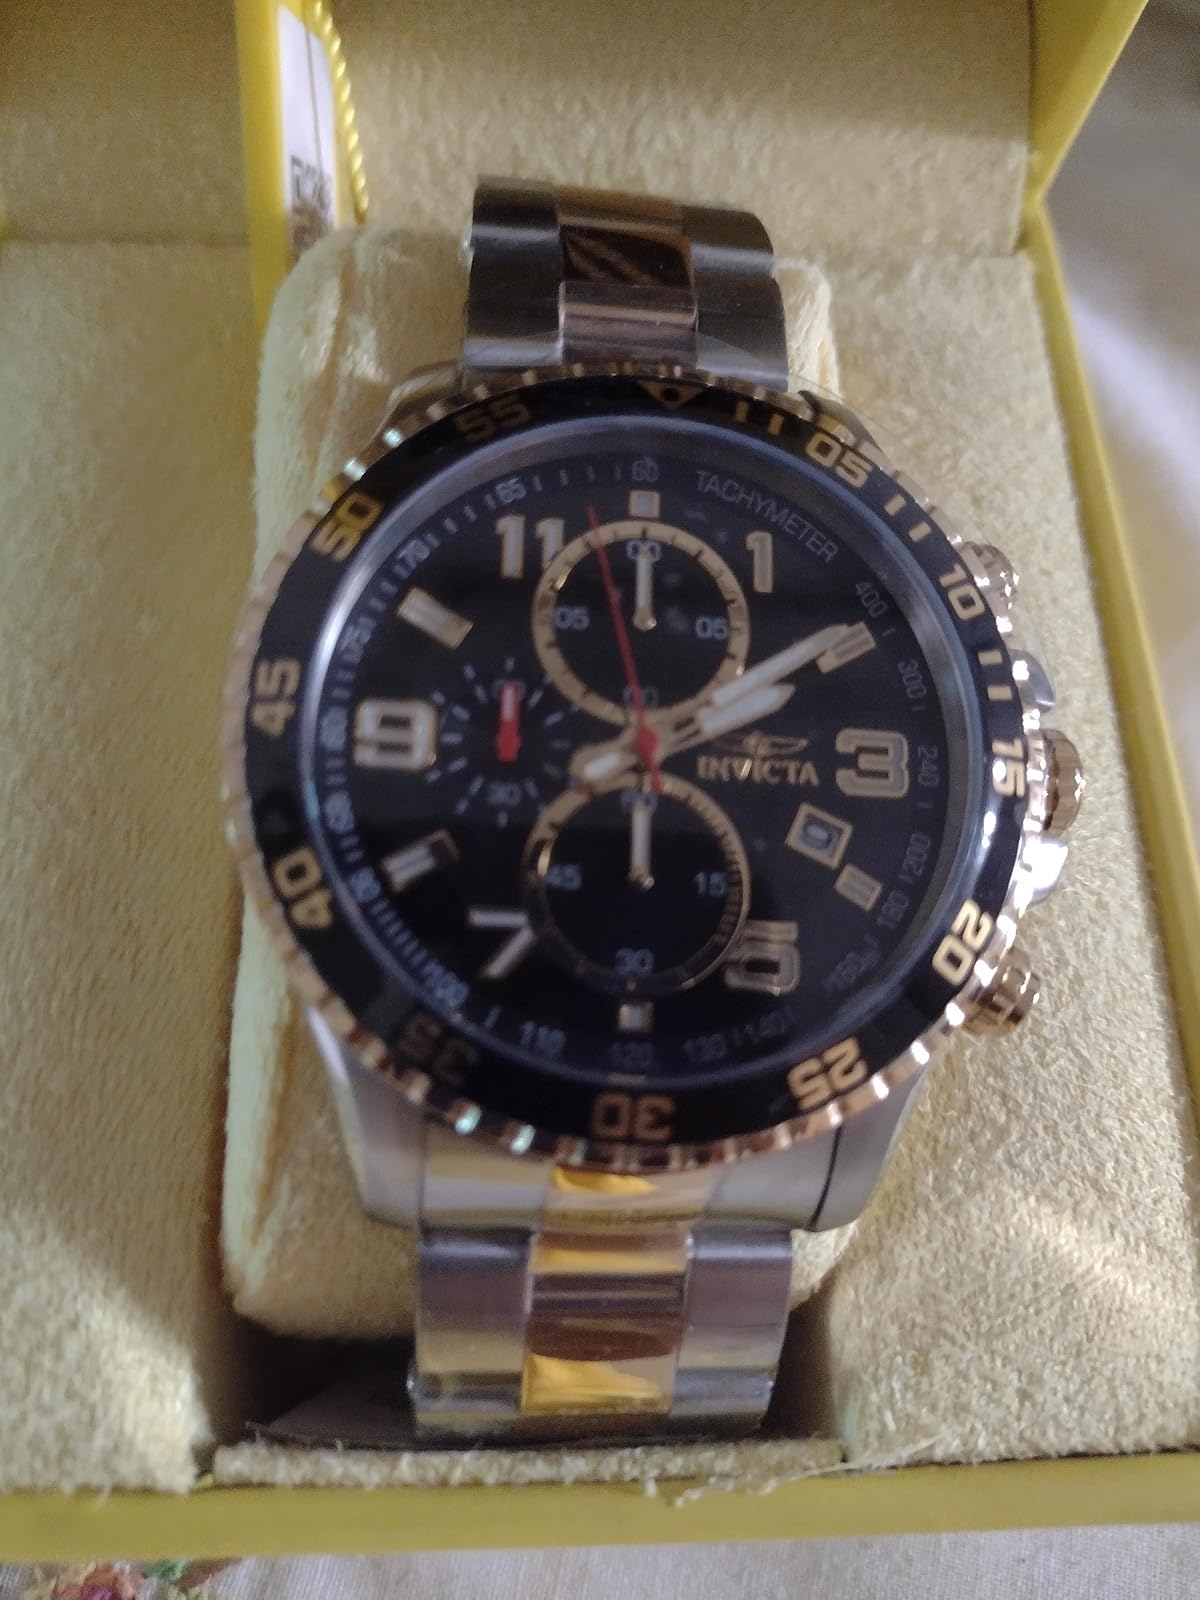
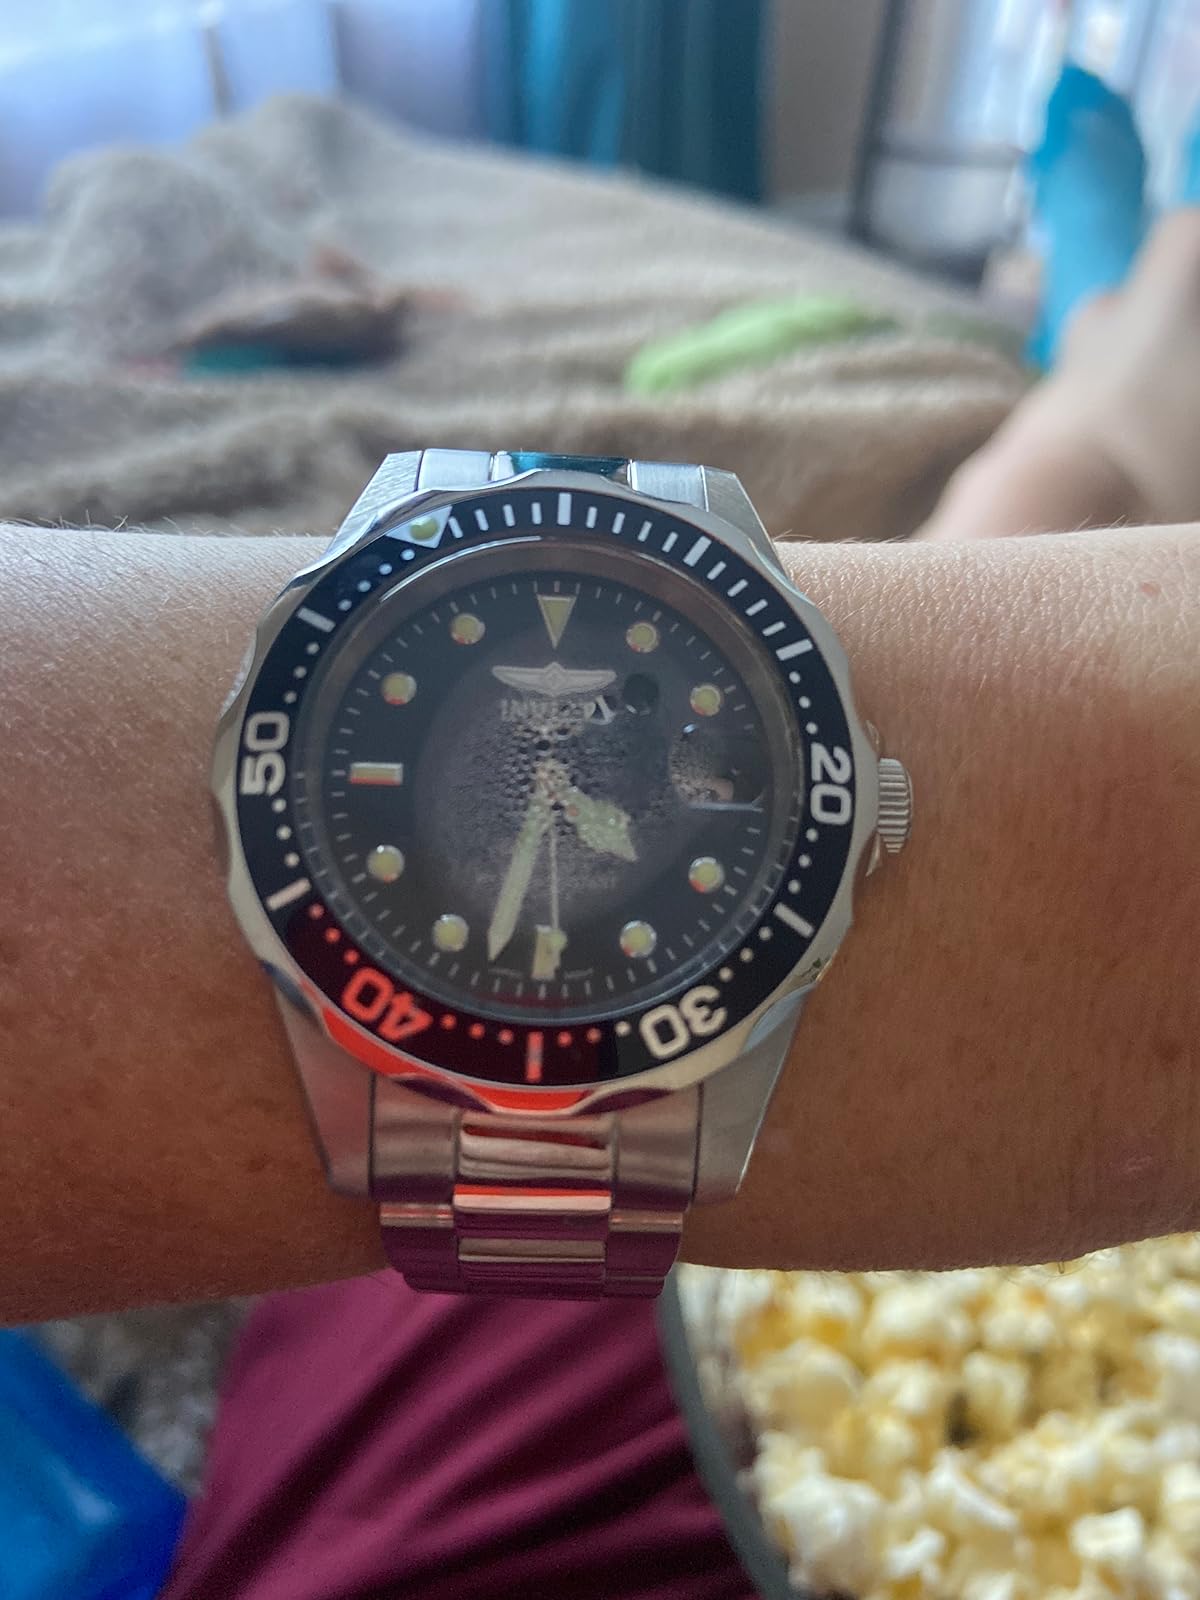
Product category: accessories_watch
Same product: no